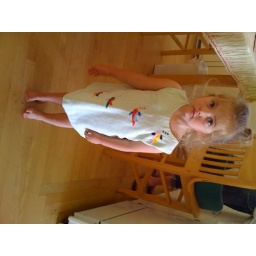
very cute Ava in white dress 1